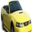
Label: automobile